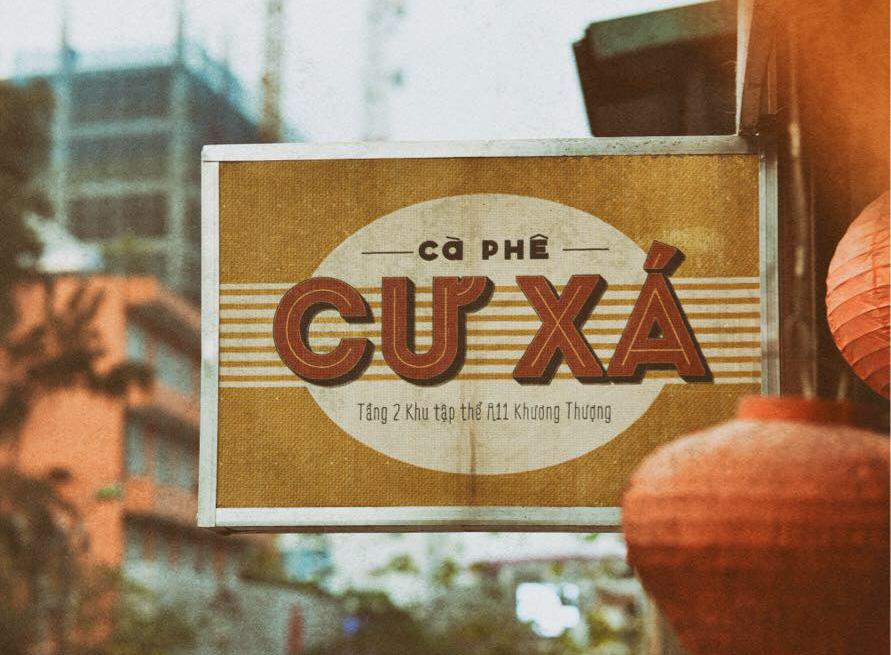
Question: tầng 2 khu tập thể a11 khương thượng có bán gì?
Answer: tầng 2 khu tập thể a11 khương thượng có bán cà phê